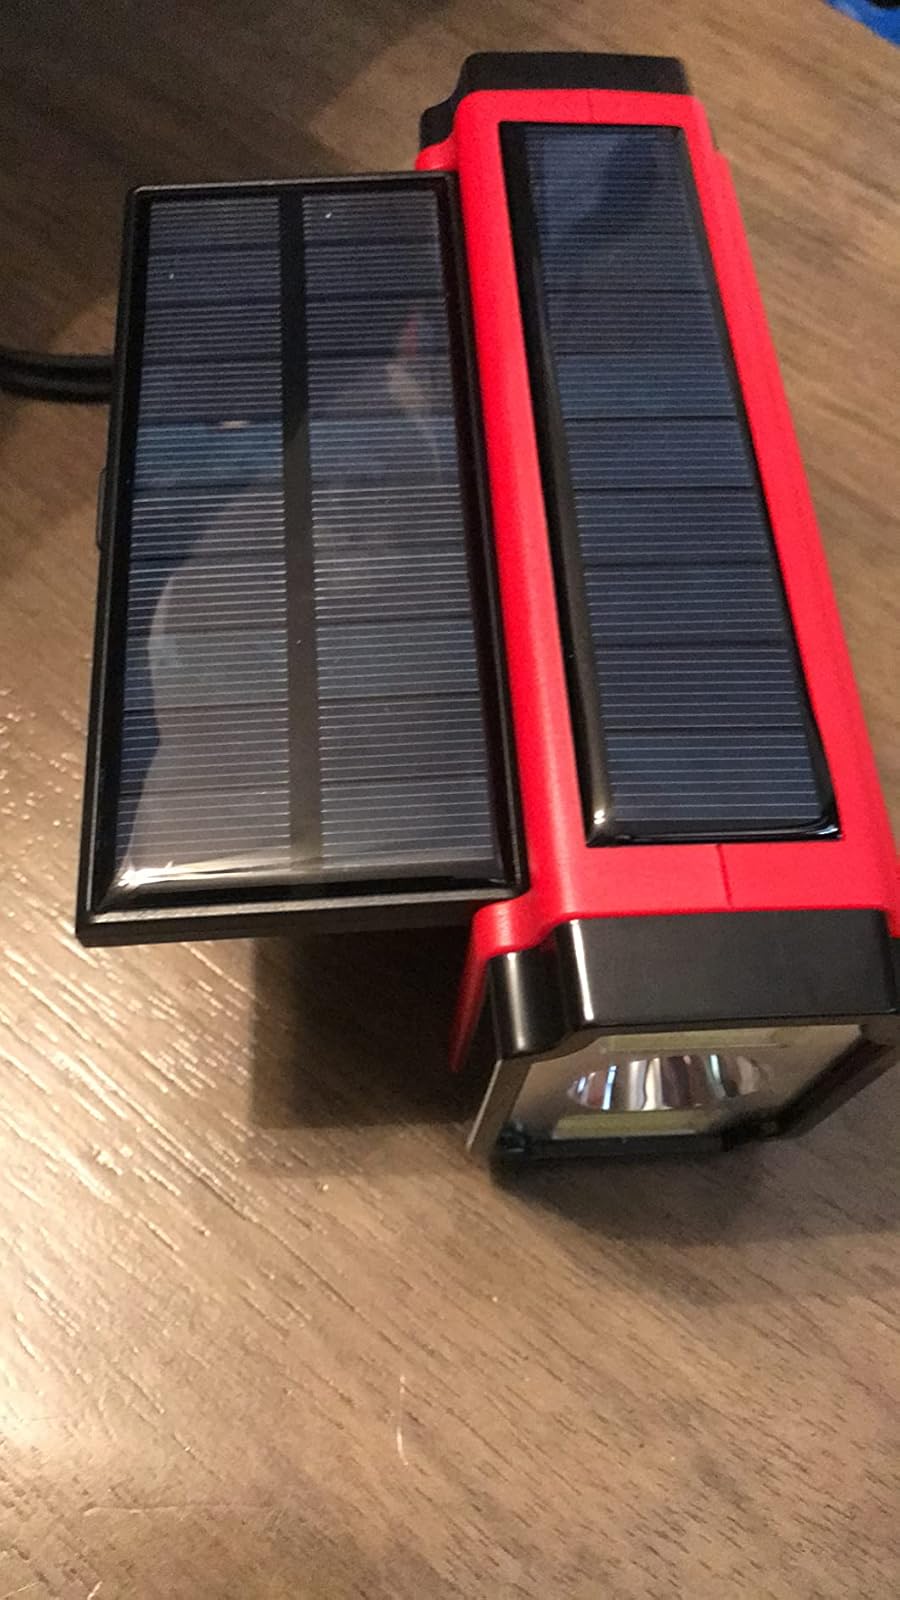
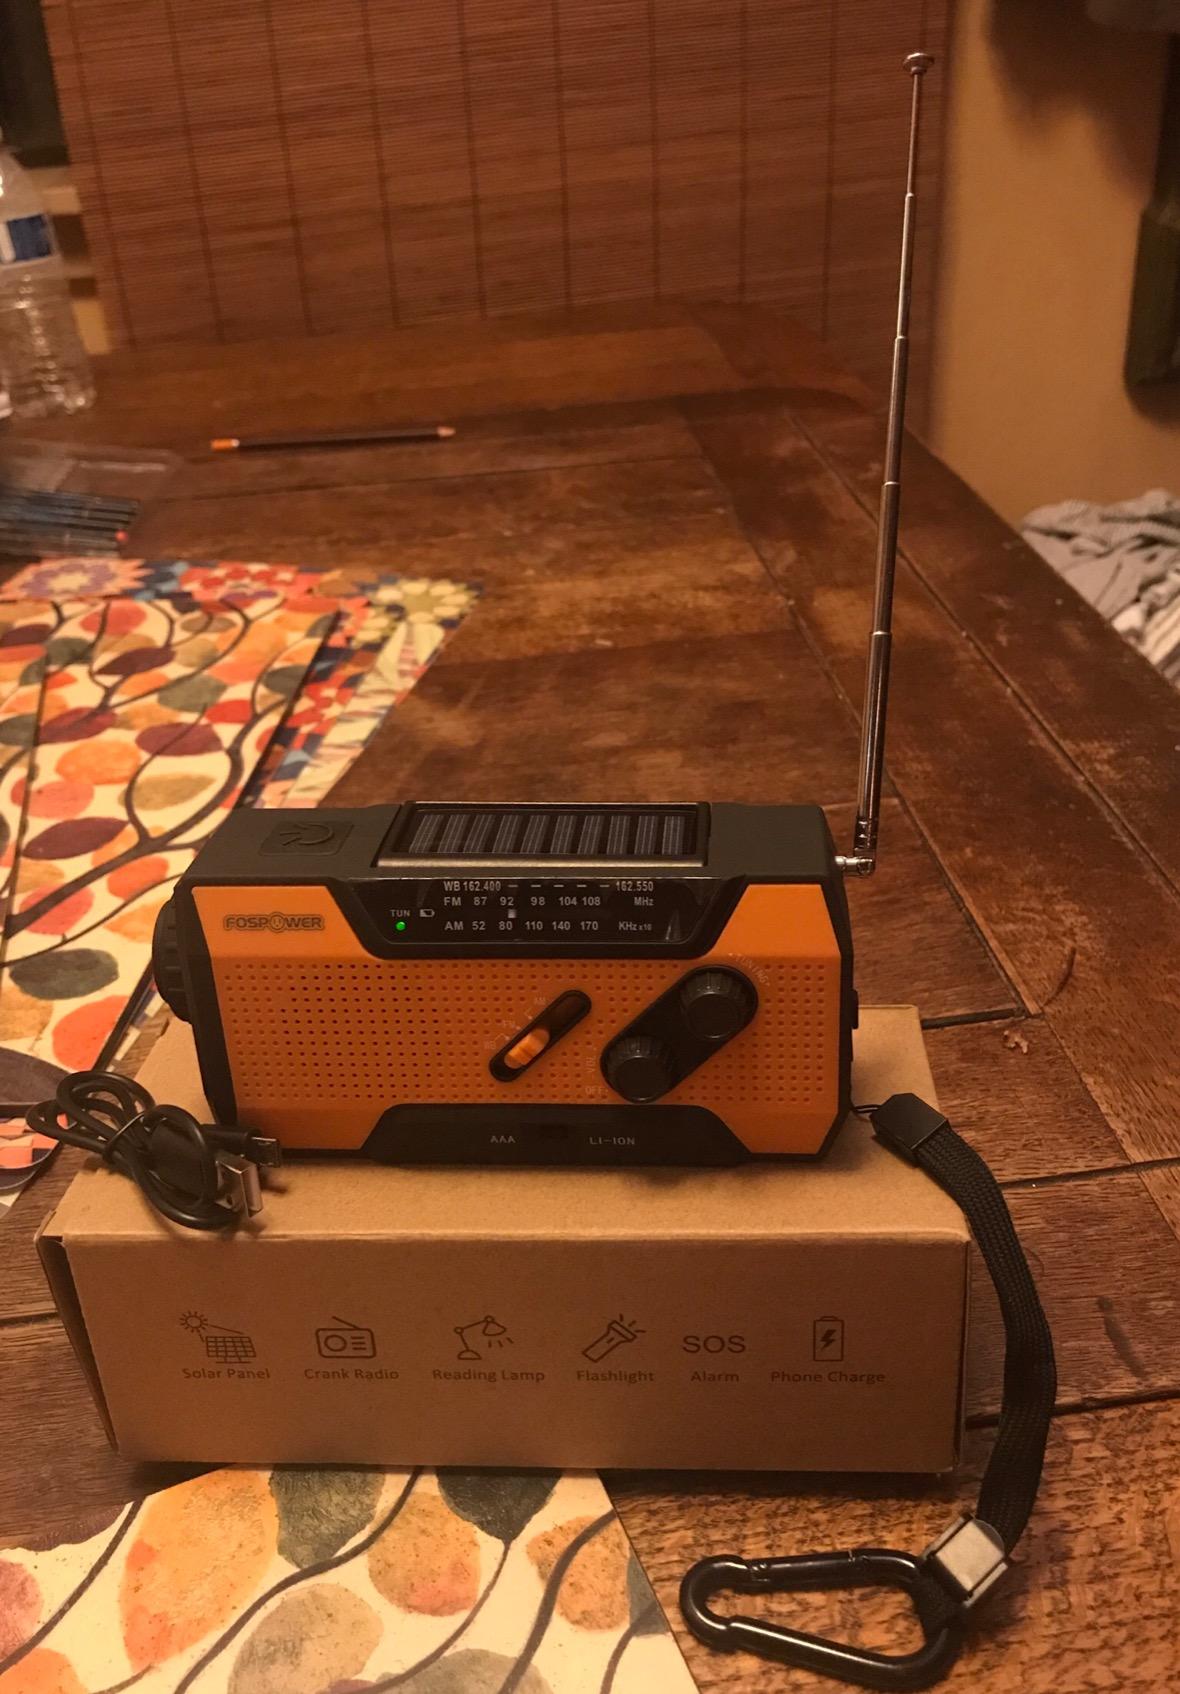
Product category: radio
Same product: no